New York Public Library for the Performing Arts

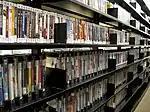
A portion of the circulating DVDs

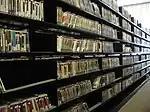
Circulating CDs

The beginnings of the circulating music collection are due in great part to its first head librarian, Dorothy Lawton. Lawton took part in the establishment of the music collection at the 58th Street Library in 1920, beginning with a collection of 1,000 books and scores. In 1924, the circulating music collection was officially established as part of the 58th Street Library. Her passion for dance enabled her to get unusual publications, so much that dance critic John Martin complimented her on the growing collection of dance books.